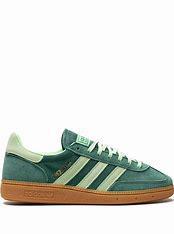
Brand: Adidas
Model: Handball Spezial